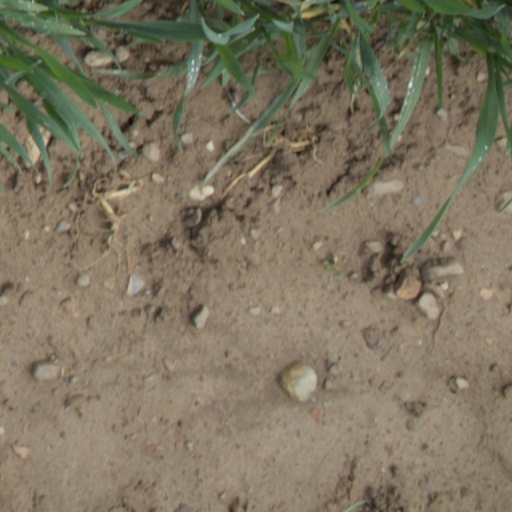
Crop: wheat